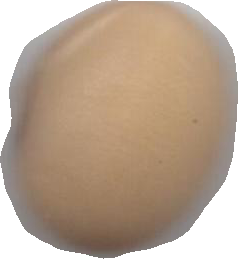
Variety: Anjasmoro